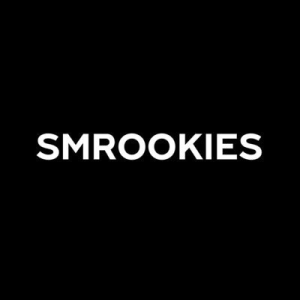
เอสเอ็มรุกกีส์

| name = เอสเอ็มรุกกีส์
| background = group_or_band
| image =SMROOKIES (2022) Logo.png
| origin = กรุงโซล|โซล, ประเทศเกาหลีใต้|เกาหลีใต้
| label = เอสเอ็มเอนเตอร์เทนเมนต์
เอสเอ็มรุกกีส์ () เป็นทีมก่อนเปิดตัวที่ตั้งขึ้นโดยบริษัทบันเทิงเกาหลีใต้ เอสเอ็มเอนเตอร์เทนเมนต์ ในปี 2013 ประกอบด้วยเด็กฝึกหัดที่ไม่ได้เปิดตัวในกลุ่มไอดอลเกาหลีใต้|ไอดอลเลย ทีมได้ผลิตและโปรโมกลุ่มไอดอลเช่น
เรดเวลเวต (วงดนตรี)|เรดเวลเวต และ เอ็นซีที ตั้งแต่ปี 2013 ถึงปี 2018 ทีมได้แนะนำสมาชิกอย่างเป็นทางการทั้งหมด 30 คน โดย 24 คนที่ได้รับเลือกเปิดตัวในวงเรดเวลเวต (4 คน), เอ็นซีทีและ 4 ยูนิตแรก (19 คน), และเอสปา (1 คน) หลังจากยุติโปรเจ็กต์ไปในปี 2018 อย่างไม่เป็นทางการ เอสเอ็มได้ฟื้นฟูทีมก่อนเปิดตัวในปี 2022 และแนะนำสมาชิกเด็กฝึกหัด 3 คน
== ประวัติ ==
=== 2022: เปิดตัวใหม่และสมาชิกใหม่ ===
เมื่อวันที่ 1 กรกฎาคม 2022 เอสเอ็มเอนเตอร์เทนเมนต์ได้เปิดตัวเอสเอ็มรุกกีส์อีกครั้งโดยแนะนำเด็กฝึกหัดชายใหม่สามคน ได้แก่ อึนซ็อก, โชเฮย์ และ ซึงฮัน
== สมาชิกปัจจุบัน ==
| class="wikitable"
! scope="col" colspan="3"| ชื่อในวงการ
! scope="col" colspan="3"| ชื่อจริง
! rowspan="2" | วันเกิด
! rowspan="2" | สัญชาติ
! rowspan="2" | วันที่แนะนำตัว
|-
! scope="col" | ไทย
! scope="col" | อังกฤษ
! scope="col" | เกาหลี
! scope="col" | ไทย
! scope="col" | อังกฤษ
! scope="col" | เกาหลี/จีน/ญี่ปุ่น
|-
| โชเฮย์
| Shohei
| 쇼헤이
| มัตสึชิมะ โชเฮย์
| Matsushima Shohei
| 松島正平
|
|
| 2 กรกฎาคม 2022
|-
|
==สมาชิกที่ได้เปิดตัว==
| class="wikitable"
! scope="col" colspan="3"| ชื่อในวงการ
! scope="col" colspan="3"| ชื่อจริง
! rowspan="2" | วันเกิด
! rowspan="2" | สัญชาติ
! rowspan="2" | วันที่แนะนำตัว
! rowspan="2" | วันที่เปิดตัว
! rowspan="2" | วง
|-
! scope="col" | ไทย
! scope="col" | อังกฤษ
! scope="col" | เกาหลี
! scope="col" | ไทย
! scope="col" | อังกฤษ
! scope="col" | เกาหลี/จีน/ญี่ปุ่น
|-
| ไอรีน
| Irene
| 아이린
| แพ จู-ฮย็อน
| Bae Joo-hyun
| 배주현
|
| rowspan="2" |
| rowspan="3" | 1 สิงหาคม 2014
| 9 ธันวาคม 2013
| rowspan="4" |เรดเวลเวต (วงดนตรี)|เรดเวลเวต
|-
| คัง ซึล-กี|ซึลกี
| Seul-gi
| 슬기
| คัง ซึล-กี
| Kang Seul-gi
| 강슬기
|
| 2 ธันวาคม 2013
|-
| เวนดี (นักร้อง)|เวนดี้
| Wendy
| 웬디
| ซน ซึง-วาน
| Shon Seung-wan
| 손승완
|
|
| 13 มีนาคม 2014
|-
| เยรี|เยริ
| Yeri
| 예리
| คิม เย-ริม
| Kim Ye-rim
| 김예림
|
|
| 11 มีนาคม 2015
| 17 มีนาคม 2015
|-
| มุน แท-อิล|แทอิล
| Taeil
| 태일
| มุน แท-อิล
| Moon Tae-il
| 문태일
|
| rowspan="3" |
| 13 ตุลาคม 2015
| 10 เมษายน 2016
| rowspan="15" |เอ็นซีที
|-
| อี แท-ยง|แทยง
| Taeyong
| 태용
| อี แท-ยง
| Lee Tae-yong
| 이태용
|
| 3 ธันวาคม 2013
| rowspan="5" | 9 เมษายน 2016
|-
| โทย็อง
| Doyoung
| 도영
| คิม ดง-ย็อง
| Kim Dong-yeong
| 김동영
|
| 15 มกราคม 2015
|-
| ชิตพล ลี้ชัยพรกุล|เตนล์
| Ten
| 텐
| ชิตพล ลี้ชัยพรกุล
| Chittaphon Leechaiyapornkul
| 칫따폰 리차이야뽄꾼
|
|
| 23 ธันวาคม 2013
|-
| แจฮย็อน
| Jaehyun
| 재현
| ช็อง ยุน-โอ
| Jeong Yun-o
| 정윤오
|
|
| 9 ธันวาคม 2013
|-
| มาร์ก ลี|มาร์ก
| Mark
| 마크
| มาร์ก ลี/อี มิน-ฮย็อง
| Mark Lee/Lee Min-hyung
| 마크 리/이민형
|
|
| 16 ธันวาคม 2013
|-
| นากาโมโตะ ยูตะ|ยูตะ
| Yuta
| 유타
| นากาโมโตะ ยูตะ
| Nakamoto Yuta
| 中本悠太
|
|
| 23 ธันวาคม 2013
| rowspan="3" | 7 กรกฎาคม 2016
|-
| วินวิน
| Winwin
| 윈윈
| ต่ง ซือ-เฉิง
| Dǒng Sī-chéng
| 董思成
|
|
| 5 มกราคม 2016
|-
| แฮชาน
| Haechan
| 해찬
| อี ดง-ฮย็อก
| Lee Dong-hyuck
| 이동혁
|
| rowspan="4" |
| 17 กรกฎาคม 2014
|-
| อี เจ-โน|เจโน่
| Jeno
| 제노
| อี เจ-โน่
| Lee Je-no
| 이제노
|
| 2 ธันวาคม 2013
| rowspan="3" | 25 สิงหาคม 2016
|-
| นา แจ-มิน|แจมิน
| Jaemin
| 재민
| นา แจ-มิน
| Na Jae-min
| 나재민
|
| 22 เมษายน 2015
|-
| จีซ็อง
| Jisung
| 지성
| พัก จี-ซ็อง
| Park Ji-sung
| 박지성
|
| 16 ธันวาคม 2013
|-
| จอห์นนี่
| Johnny
| 쟈니
| จอห์น ช็อน ซอ/ซอ ย็อง-โฮ
| John Jeon Suh/Suh Yeongho
| 존 전 서/서영호
|
|
| 23 ธันวาคม 2013
| 4 มกราคม 2017
|-
| คุน
| Kun
| 쿤
| เฉียน คุน
| Qián Kūn
| 錢錕
|
|
| 18 ธันวาคม 2015
| 14 มีนาคม 2018
|-
| คิม ช็อง-อู|จองอู
| Jungwoo
| 정우
| คิม ช็อง-อู
| Kim Jung-woo
| 김정우
|
|
| 17 เมษายน 2017
| rowspan="2" | 18 กุมภาพันธ์ 2018
|-
| ลูคัส หว่อง|ลูคัส
| Lucas
| 루카스
| หว่อง ยก-เฮย/ลูคัส หว่อง
| Wong Yuk-hei/Lucas Wong
| 黃旭熙
|
|
| 6 เมษายน 2017
| ซูเปอร์เอ็ม และอดีตสมาชิกเอ็นซีที
|-
| เซียวจวิ้น
| Xiaojun
| 샤오준
| เซียว เต๋อ-จวิ้น
| Xiào Dé-jùn
| 肖德俊
|
|
| rowspan="3" | 17 กรกฎาคม 2018
| rowspan="3" | 17 มกราคม 2019
| rowspan="3" | เอ็นซีที
|-
| เฮนเดอรี่
| Hendery
| 헨드리
| หว่อง กวาน-เฮิง/เฮนเดอรี่ หว่อง
| Wong Kūn-hāng/Hendery Wong
| 黃冠亨
|
|
|-
| หยางหยาง
| Yangyang
| 양양
| หลิว หยาง-หยาง
| Liú yáng-yáng
| 刘扬扬
|
|
|-
| หนิงหนิง
| Ningning
| 닝닝
| หนิง อี้-จั๋ว
| Níng Yì-zhuó
| 宁艺卓
|
|
| 19 กันยายน 2016
| 17 พฤศจิกายน 2020
| เอสปา
|-
| ลามิ
| Lami
| 라미
| คิม ซอง-คยอง
| Kim Sung-kyung
| 김성경
|
| rowspan="4"|
| 9 ธันวาคม 2013
| 15 พฤษภาคม 2023
| นักแสดง
|-
| อึนซ็อก
| Eunseok
| 은석
| ซง อึน-ซ็อก
| Song Eun-seok
| 송은석
|
| rowspan="2"| 1 กรกฎาคม 2022
| rowspan="2"| 4 กันยายน 2023
| rowspan="2"| ไรซ์ (วงดนตรี)|ไรซ์
|-
| ซึงฮัน
| Seunghan
| 승한
| ฮง ซึง-ฮัน
| Hong Seung-han
| 홍승한
|
|-
| ชีอน
| Sion
| 시온
| โอ ชี-อน
| Oh Si-on
| 오시온
|
| rowspan="2"| 28 มิถุนายน 2023
| rowspan="2"| 8 ตุลาคม 2023
| rowspan="2"| เอ็นซีที
|-
| ยูชิ
| Yushi
| 유우시
| โทคุโนะ ยูชิ
| Tokuno Yushi
| 得能勇志
|
|
|-
|
==อดีตสมาชิก==
===ชาย===
| class="wikitable"
! colspan=2 | ชื่อในวงการ
! rowspan=2 | ชื่อจริง
! rowspan=2 | วันเกิด และอายุ
! rowspan=2 | สถานที่เกิด
! rowspan=2 | สัญชาติ
! rowspan=2 | หมายเหตุ
|-
! ไทย
! เกาหลี
|-
| ฮันซล
| 한솔
| จี ฮันซล (เกาหลี:지한솔)
|
| ปูซาน
|
|เมื่อวันที่ 1 ตุลาคม พ.ศ. 2560 ได้มีการยืนยันว่าฮันซลออกจากเอสเอ็มเอ็นเตอร์เทนเมนต์ และจะเซ็นสัญญากับ J-FLO Entertainment หลังจากนั้นเขาก็ได้รับการเปิดตัวในฐานะผู้เข้าแข่งขันในรายการ KBS survival show The Unit ซึ่งหลังจากได้เป็นผู้ชนะอันดับที่ 6 ของรายการ ฮันซลจึงกลายเป็นหนึ่งในสมาชิกในโปรเจกต์ UNB และในปัจจุบันเขาได้เดบิวต์ในวงนักร้องชายใหม่ Newkidd
|
===หญิง===
| class="wikitable"
|+
! colspan="2" | ชื่อในวงการ
! rowspan="2" | ชื่อจริง
! rowspan="2" | วันเกิด และอายุ
! rowspan="2" | สถานที่เกิด
! rowspan="2" | สัญชาติ
! rowspan="2" | หมายเหตุ
|-
! ไทย
! เกาหลี
|-
| เฮริน​
| 헤린
| ซอ​ ฮเยอิน (เกาหลี:서혜인)​
|
|แมนเชสเตอร์
|
|ในเดือนกรกฎาคมปี พ.ศ. 2560 ได้รับการยืนยันว่าเฮรินออกจากกลุ่มพรีเดบิวต์เอสเอ็มรุกกี้และเอสเอ็มเอ็นเตอร์เทนเมนต์ หลังจากได้เข้าร่วมเป็นหนึ่งในผู้เข้าประกวดในรายการ Mnet's Idol School ซึ่งจำกัดเฉพาะเด็กฝึกหัดอิสระเท่านั้น หลังจากรายการสิ้นสุด เธอก็ไม่ได้มีส่วนเกี่ยวข้องกับกิจกรรมใดๆของบริษัทอีก
|-
| อี้หยาง​
| 이양
| ซวี๋ อี้หยาง (จีน : 徐艺洋)​
|
|มณฑลเสฉวน
|
|ในเดือนกันยายนปี พ.ศ. 2561 เกิดข่าวลือว่า อี้หยางได้ออกจากเอสเอ็มเอนเตอร์เทนเมนต์ และจะเข้าร่วมเรียลลิตี้โชว์ของเว่ยป๋อ เมื่อวันที่ 19 กันยายน 2018 สองปีหลังจากที่เธอได้รับการเปิดตัวให้เป็นสมาชิกเอสเอ็มรุกกี้ เธอได้โพสต์ในบัญชีเว่ยป๋อของเธอว่า "ขอบคุณสำหรับทุกคนที่ยังรอเธออยู่" และเธอกำลัง "รอคอยการเริ่มต้นใหม่ " เมื่อวันที่ 1 ตุลาคม 2018 เป็นที่ยืนยันอย่างเป็นทางการว่าเธอจะกลับไปยังประเทศจีนและเซ็นสัญญากับ L Tao Entertainment
|-
| โกอึน
| 고은
| โก อึนจี (เกาหลี:고은지)
|
| โซล
|
| ในเดือนกุมภาพันธ์ปี 2020 โกอึนมีข่าวลือว่าจะออกจากเอสเอ็มเอนเตอร์เทนเมนต์ ซึ่งได้รับการยืนยันเพิ่มเติมจากการลบชื่อของเธอออกจากเว็บไซต์และโกอึนได้เปิดบัญชี Instagram ส่วนตัว ปัจจุบันเธอเป็น Influencer ใน Instagram
|-
| ฮินะ
| 히나
| นากามุระ ฮินะ (ญี่ปุ่น:なかむら ひな)กง ฮินะ (เกาหลี:공히나)
|
| นะโงะยะ|นาโกย่า, จังหวัดไอชิ|ไอจิ
|
| ในเดือนตุลาคม ปี 2020 ได้รับการยืนยันว่าฮินะ ได้ออกจากเอสเอ็มเอนเตอร์เทนเมนต์ หลังจากกลับไปญี่ปุ่นและเปิดบัญชี Instagram ส่วนตัว ซึ่งเธอถือเป็นสมาชิกเอสเอ็มรุกกี้หญิงคนสุดท้ายที่ออกจากบริษัท หลังจากการเปิดตัวเป็นสมาชิกพร้อมกับ โกอึน ลามิ และเฮริน ในรายการมิคกี้เมาส์คลับ
|-
|
==ผลงาน==
===รายการโทรทัศน์===
===ผลงานเพลง===
==หมายเหตุ==
==อ้างอิง==
==แหล่งข้อมูลอื่น==
*
หมวดหมู่:เอสเอ็มทาวน์
หมวดหมู่:กลุ่มดนตรีแดนซ์สัญชาติเกาหลีใต้
หมวดหมู่:กลุ่มดนตรีจากโซล
หมวดหมู่:ศิลปินสังกัดเอสเอ็มเอนเตอร์เทนเมนต์
หมวดหมู่:เรดเวลเวต
หมวดหมู่:เอ็นซีที
หมวดหมู่:เอสปา
หมวดหมู่:กลุ่มไอดอลเกาหลีใต้